Sudanese Arabs

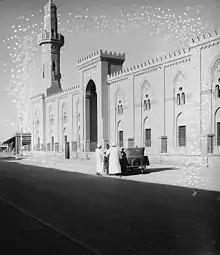
Omdurman Main Mosque in 1936.

Sunni Islam requires its adherents to follow the Five Pillars of Islam. The first pillar, the shahadah or profession of faith is the affirmation "There is no god but God (Allah) and Muhammad is his prophet." It is the first step in becoming a Muslim and a significant part of prayer. The second obligation is prayer at five specified times of the day. The third enjoins almsgiving. The fourth requires fasting during daylight hours in the month of Ramadan. The fifth requires a pilgrimage to Mecca for those able to perform it, to participate in the special rites that occur during the twelfth month of the lunar calendar.